Krasnoyarsk

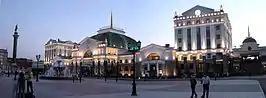
Krasnoyarsk rail station

Another unofficial symbol of Krasnoyarsk is the incomplete 24-story tower located at Strelka. Construction of the tower had been started just before Perestroyka and then frozen due to the administrative crisis. The outline of the tower is clearly seen from many places in the city.